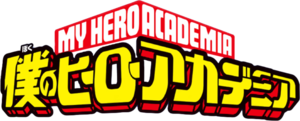
My Hero Academia est un manga shōnen écrit et dessiné par Kōhei Horikoshi. Il est pré-publié depuis juillet 2014 dans le magazine Weekly Shōnen Jump de l'éditeur Shūeisha, et vingt-six tomes sont sortis en mars 2020. La version française est publiée par Ki-oon depuis avril 2016 et compte vingt-quatre tomes à ce jour.